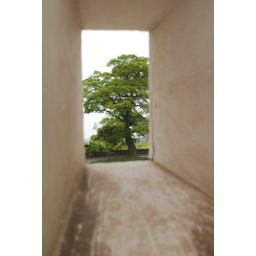
Openings in the walls to enable the defenders to pour boiling water or oil onto anyone who tried to scale the wall